Bolívar Park (Medellín, Colombia)

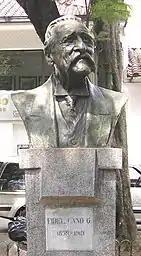
Bust of Fidel Cano

In 1925 the bust of Fidel Cano Gutiérrez was installed and inaugurated at the Park. The bust was designed by Francisco Antonio Cano Cardona.